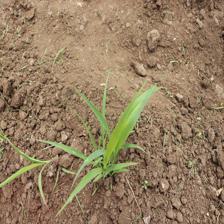
Label: Sorghum